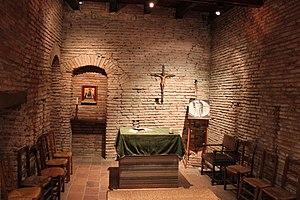
La chambre de Saint Dominique (maison Seilhan), Toulouse, France